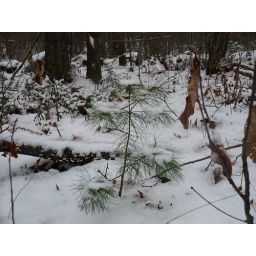
A baby white pine in a small opening next to a trail.